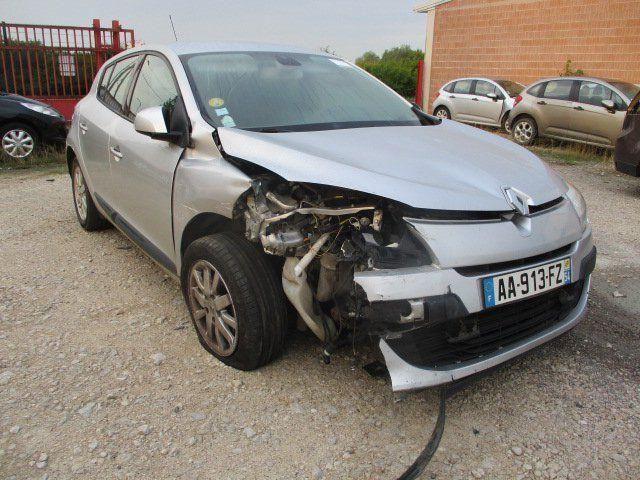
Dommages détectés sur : pare-choc avant, feu avant droit, capot, aile avant droite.
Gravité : majeur